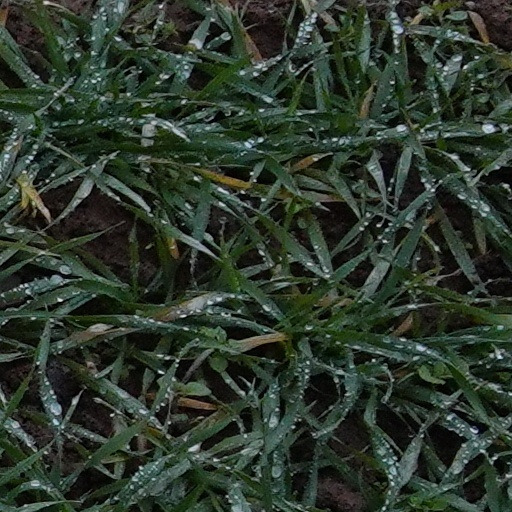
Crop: wheat